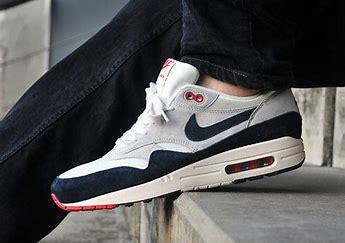
Brand: Nike
Model: Air Max 1 G